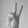
ASL letter: V